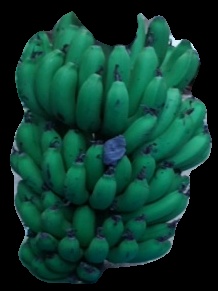
Variety: pachbale
Grade: grade2